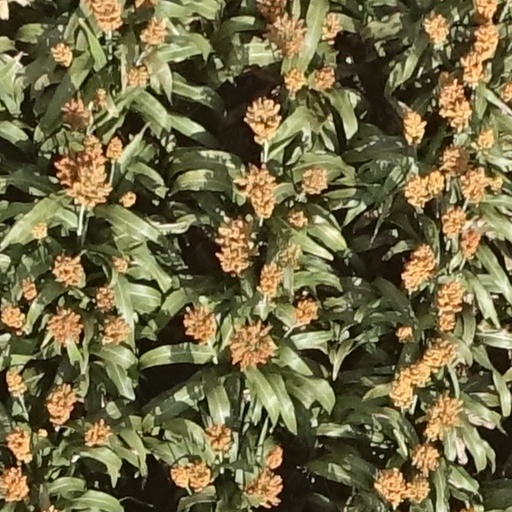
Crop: sorghum